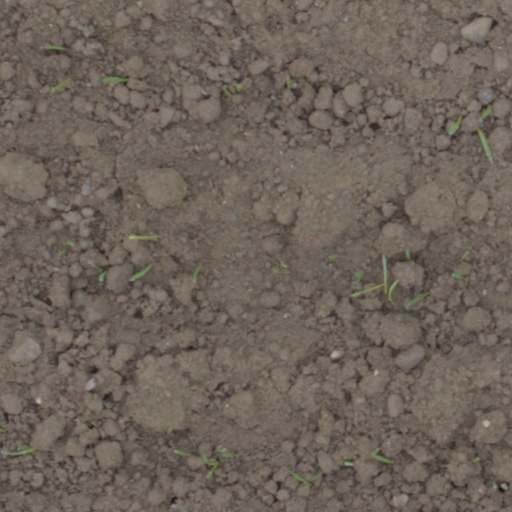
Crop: wheat